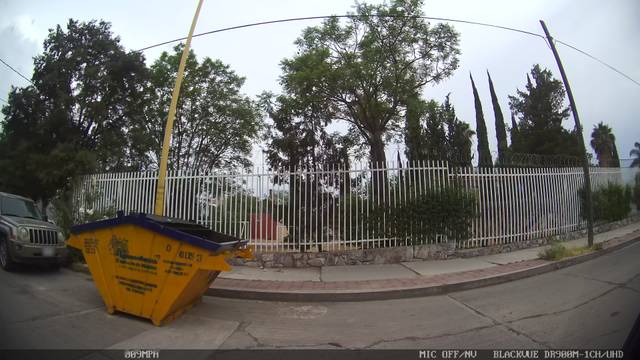
Region: Mexico
Coordinates: 21.868, -102.3